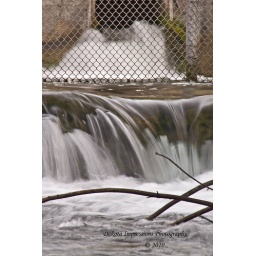
Close up of the water release on the city power plant in Spearfish